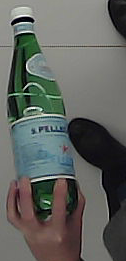
Product: sanpellegrino_water